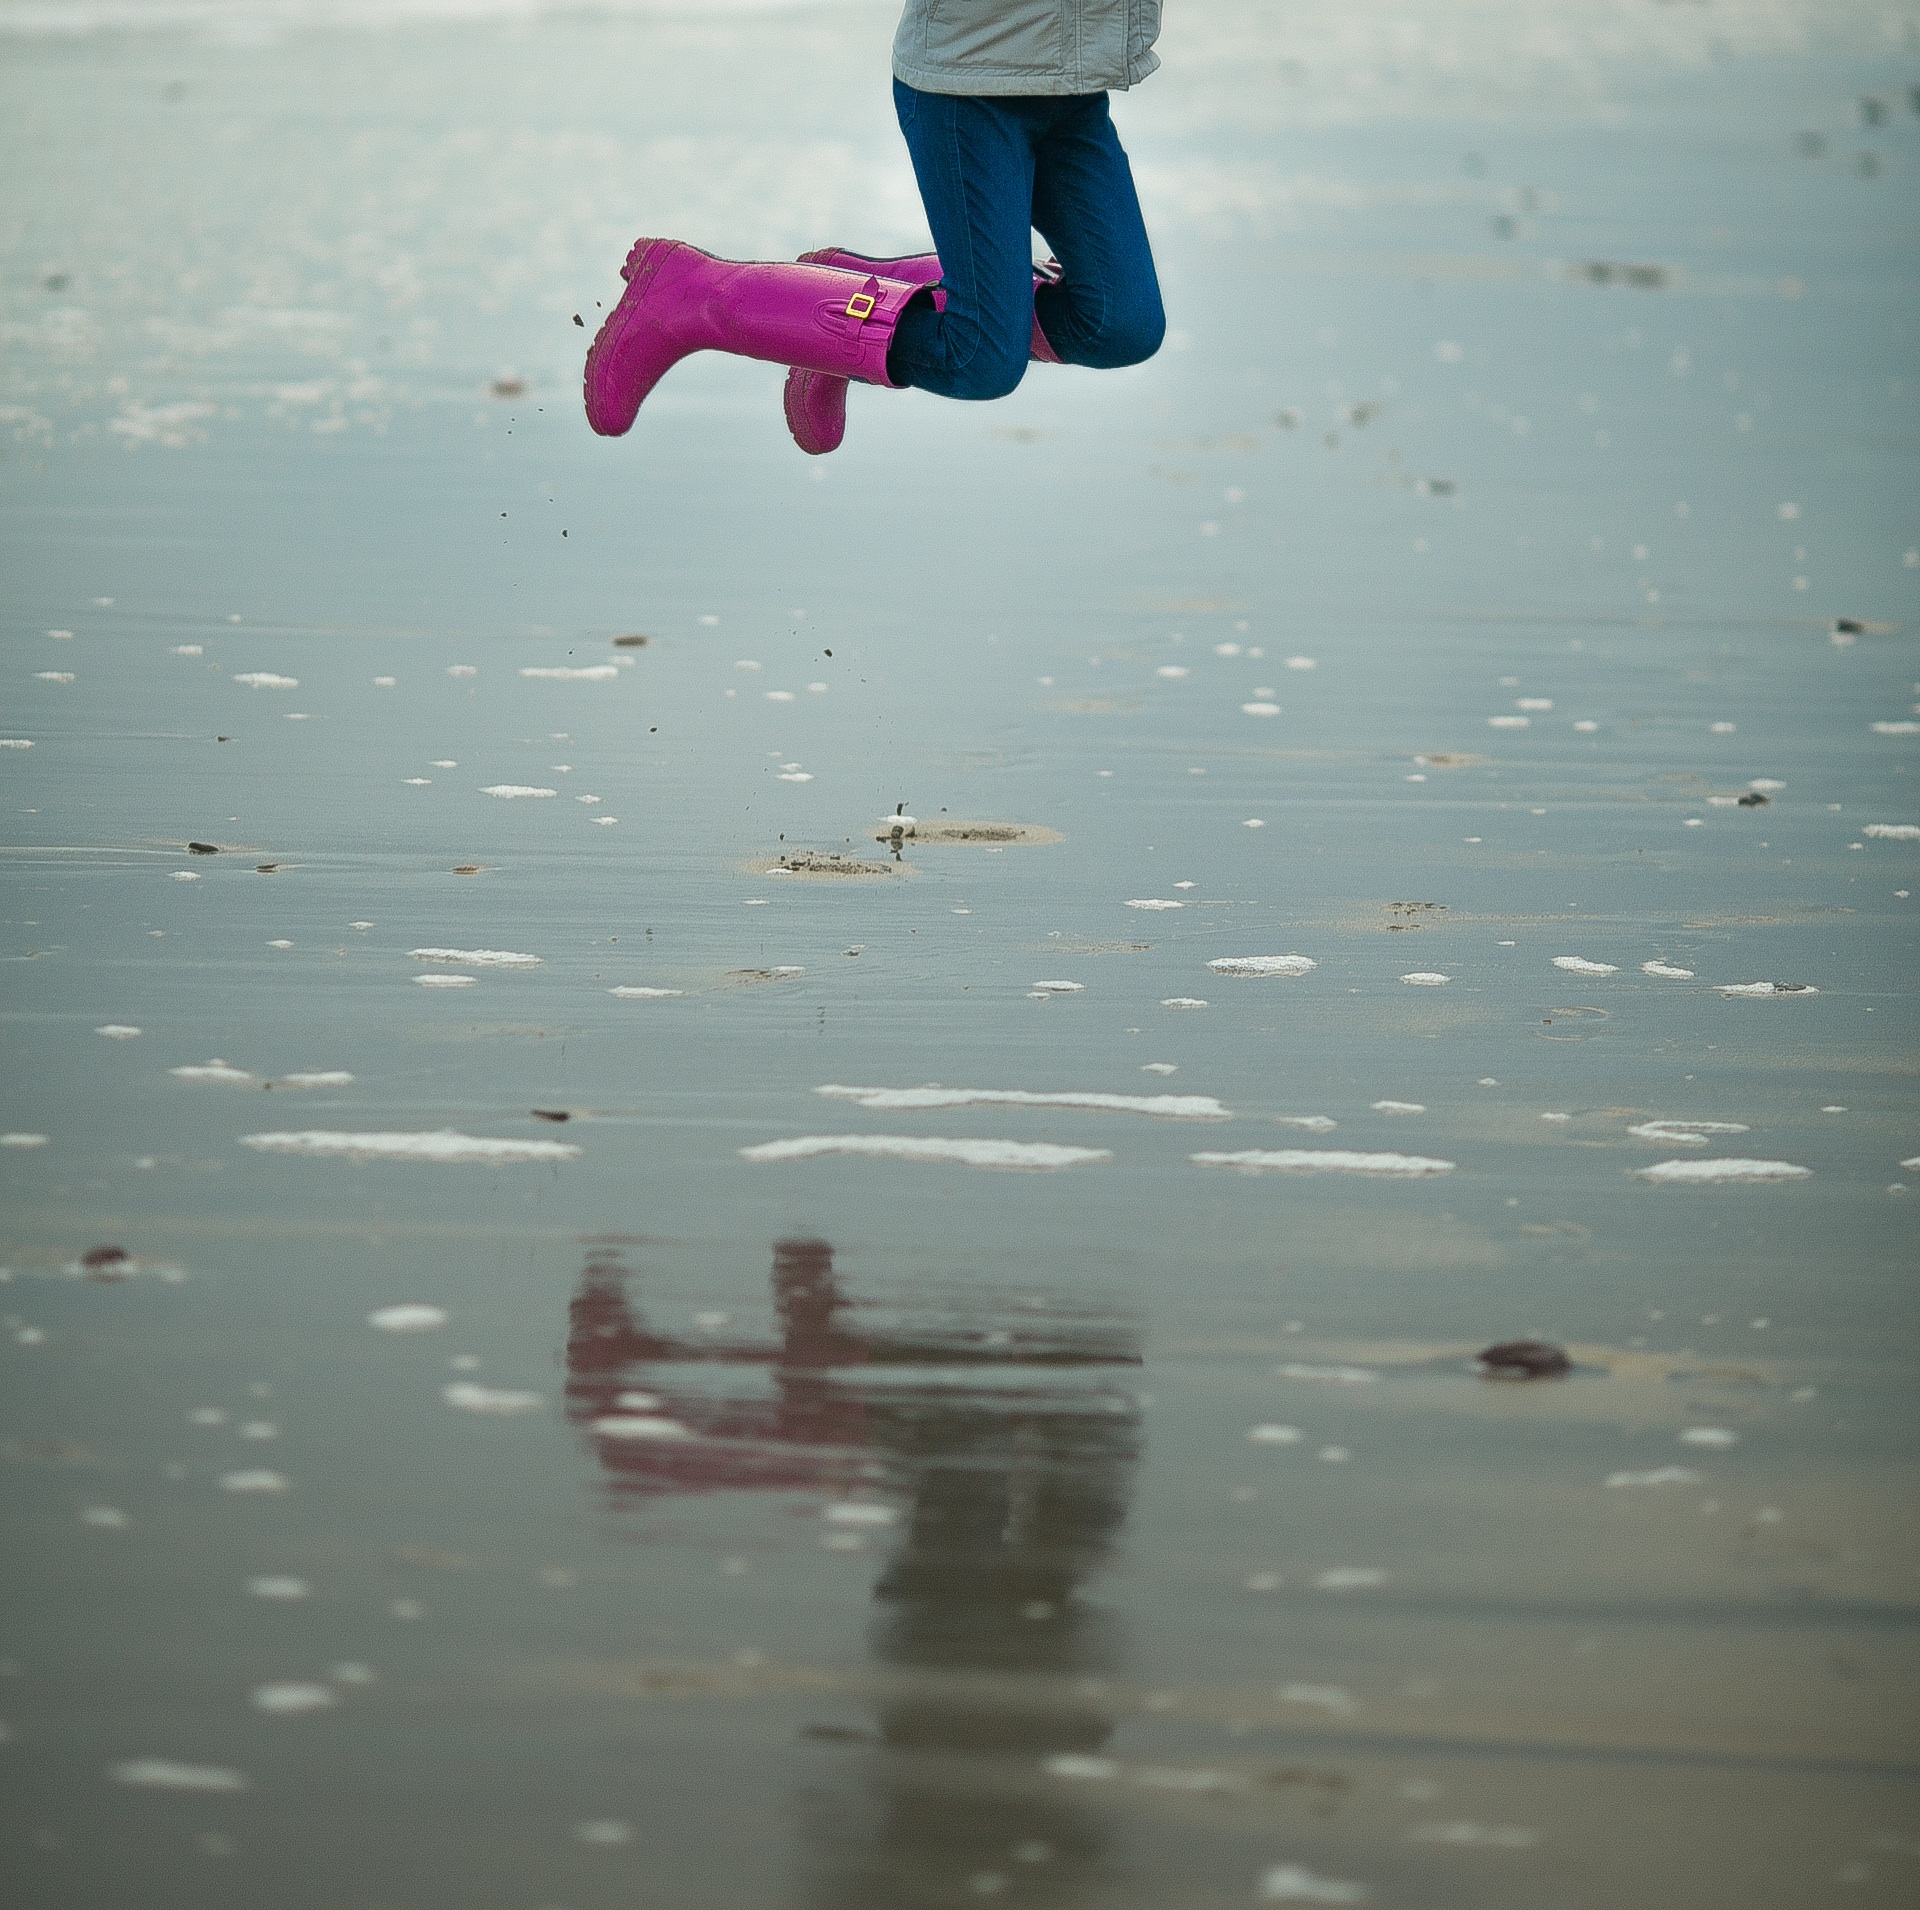
sea, water, morning, wave, reflection, weather